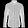
Label: Shirt